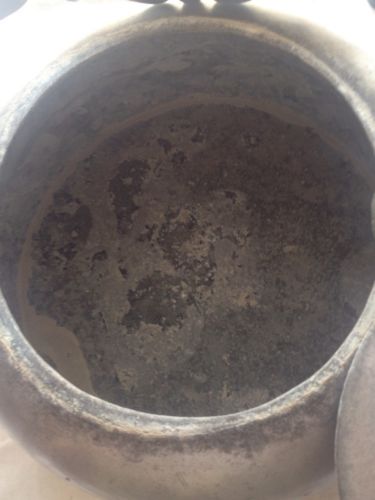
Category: kettle